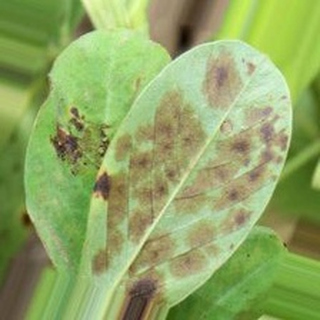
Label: groundnut_rust